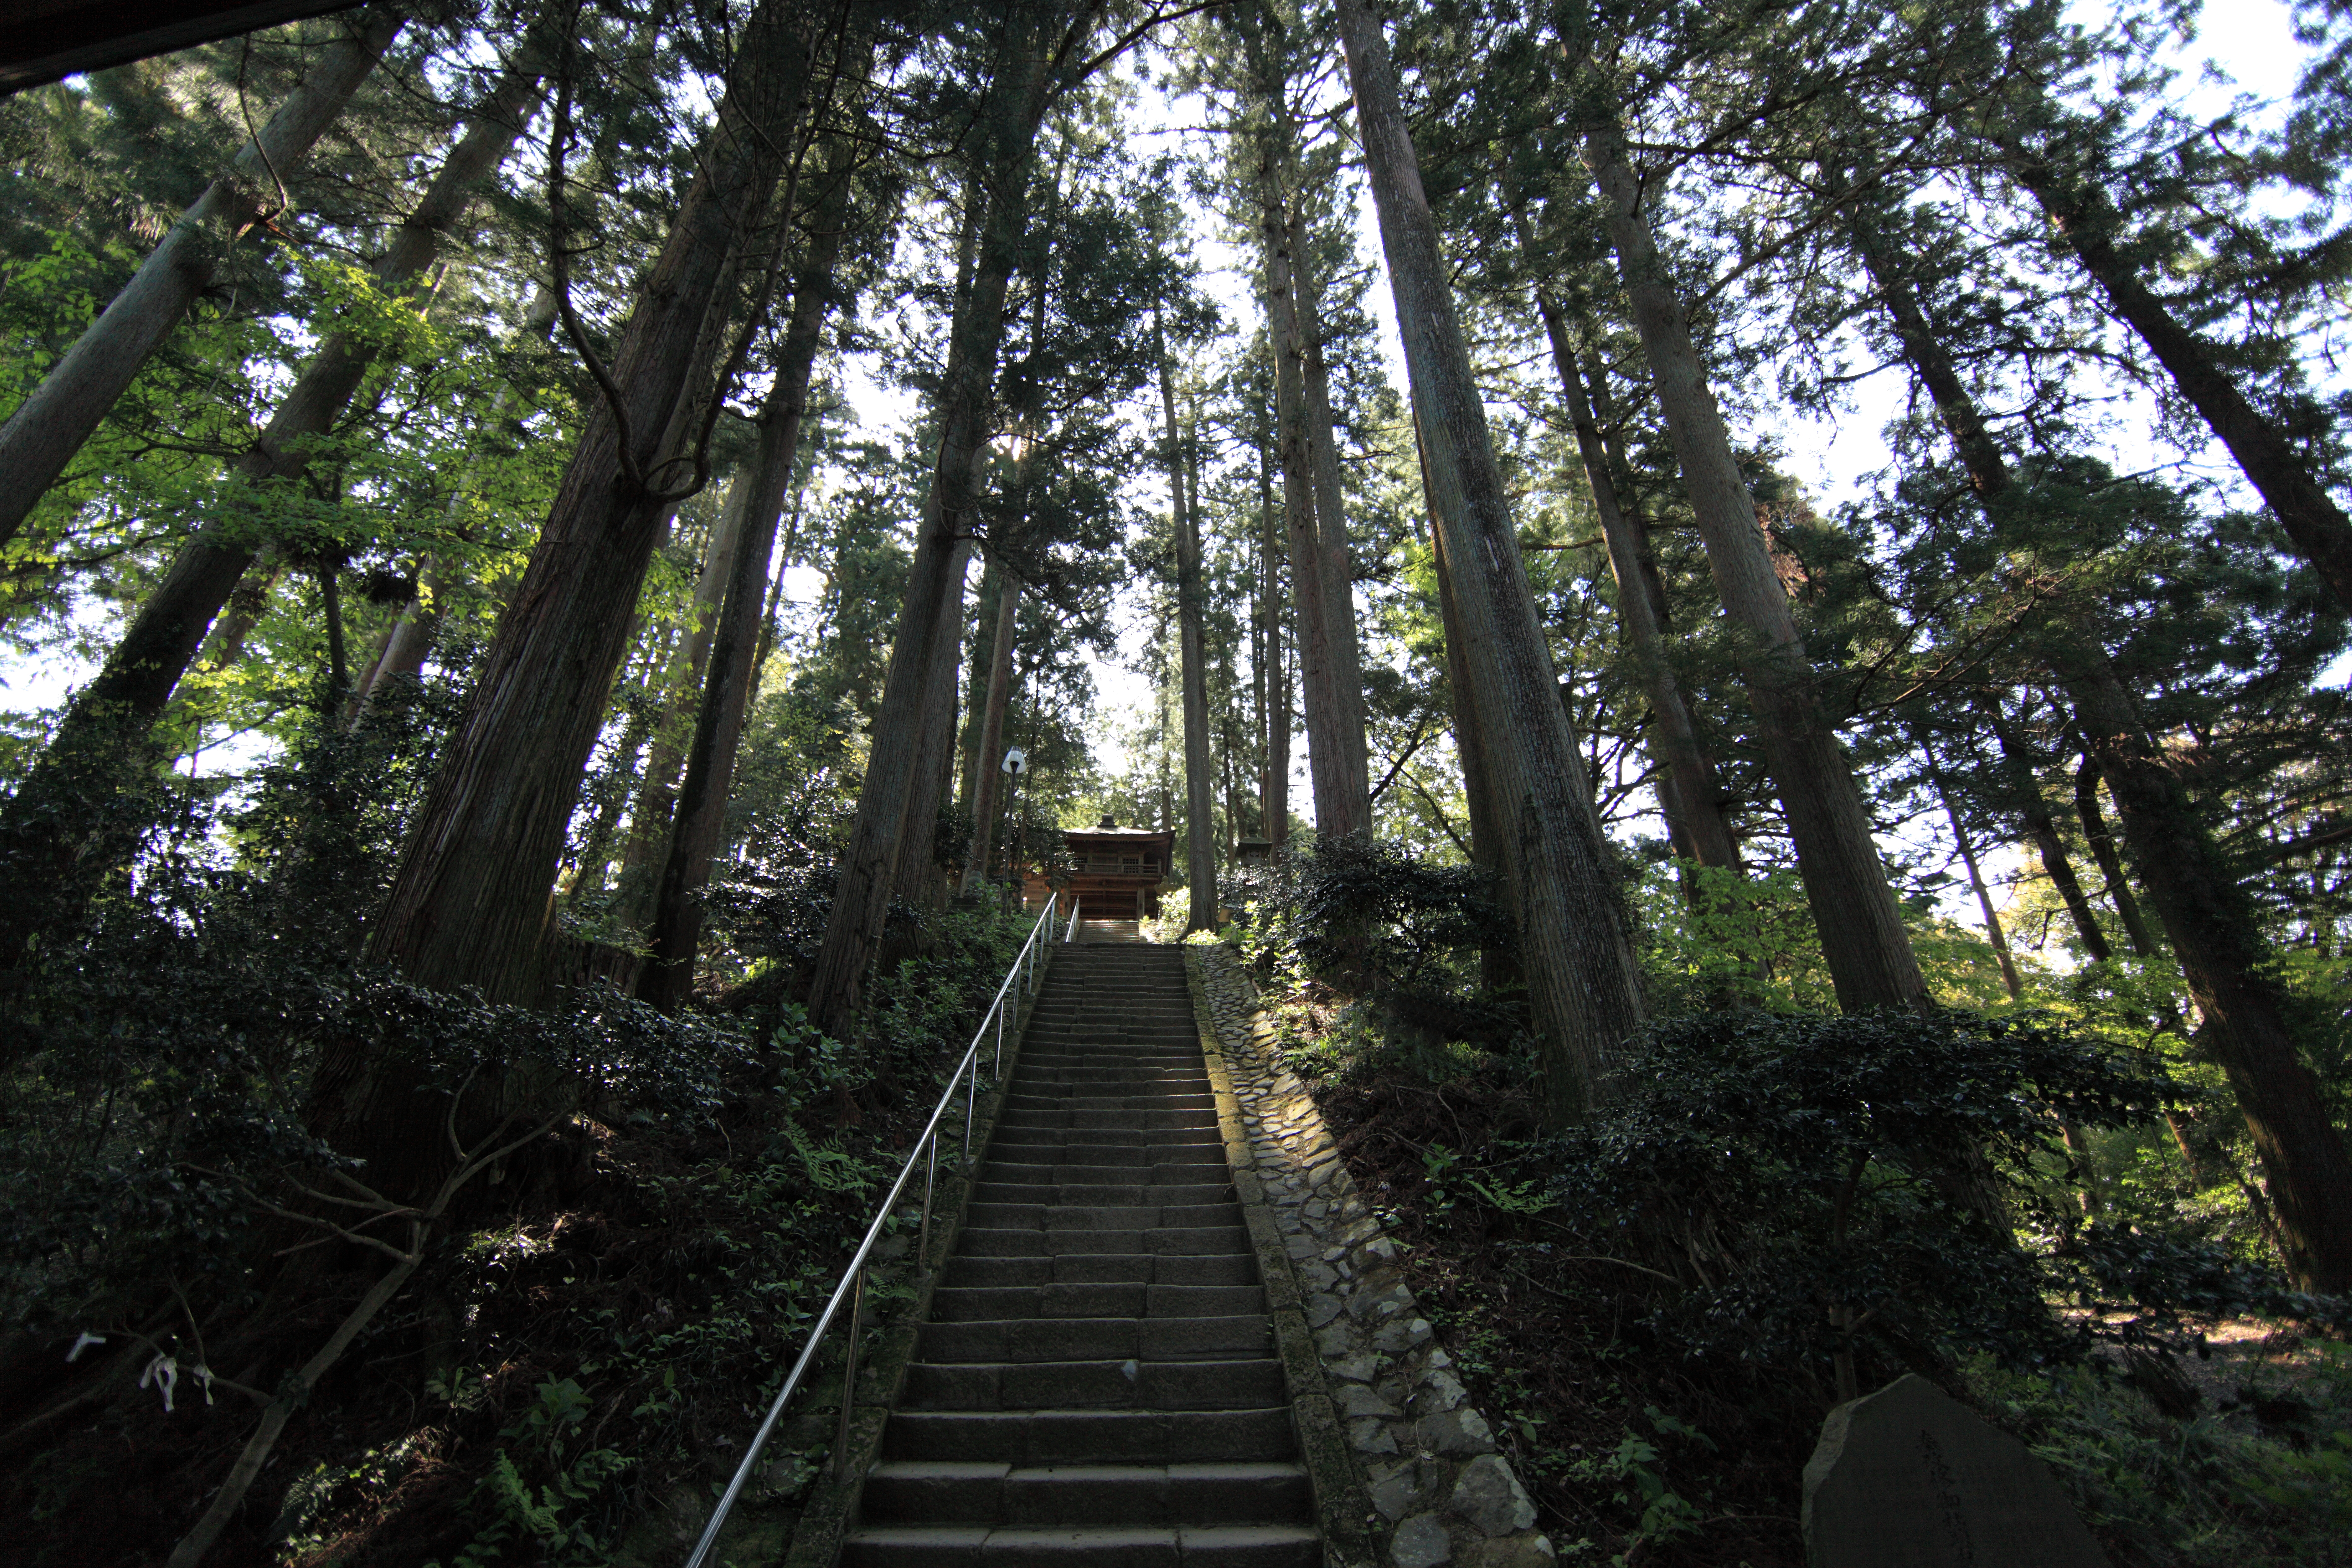
tree, forest, track, trail, bridge, sunlight, high, jungle, park, rainforest, shrine, tochigi, 5d, hires, woodland, habitat, markii, hi, res, resolution, nasu, torinokosanshoujinja, approach, old growth forest, natural environment, rolling stock